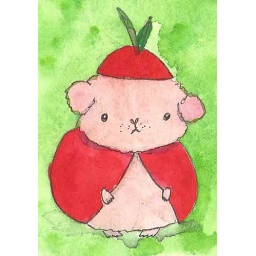
Guinea pig in apple costume